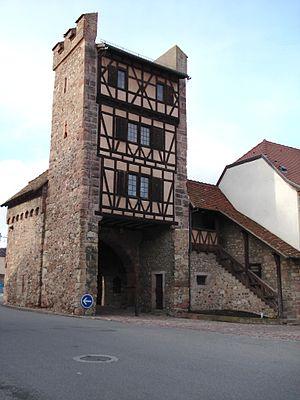
Cernay
Le musée de la Porte de Thann, situé à Cernay, est un musée municipal géré depuis 1963 à titre bénévole par la société d'histoire et d'archéologie de Cernay et environs.
Cernay /sɛʁ.nɛ/ est une commune française située dans le département du Haut-Rhin, en région Grand Est. Cette commune se trouve dans la région historique et culturelle d'Alsace.